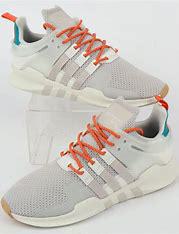
Brand: Adidas
Model: EQT Support Adv